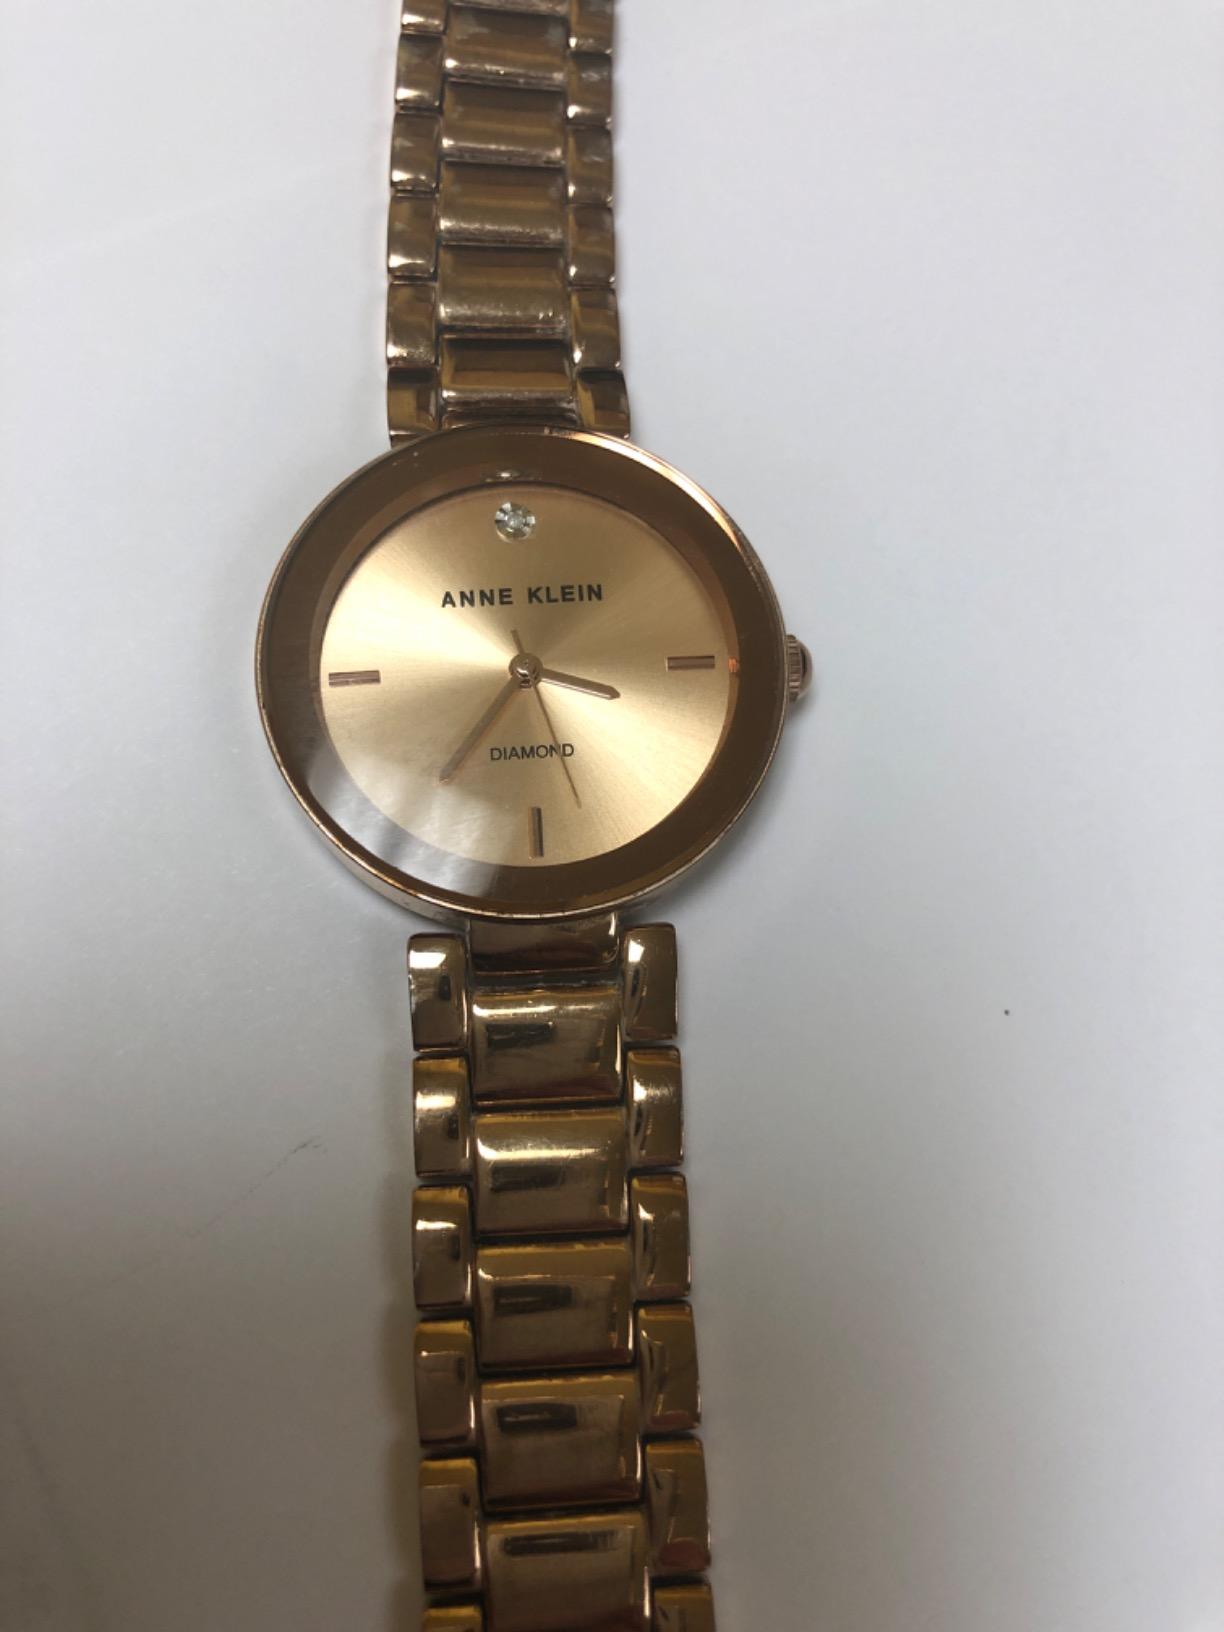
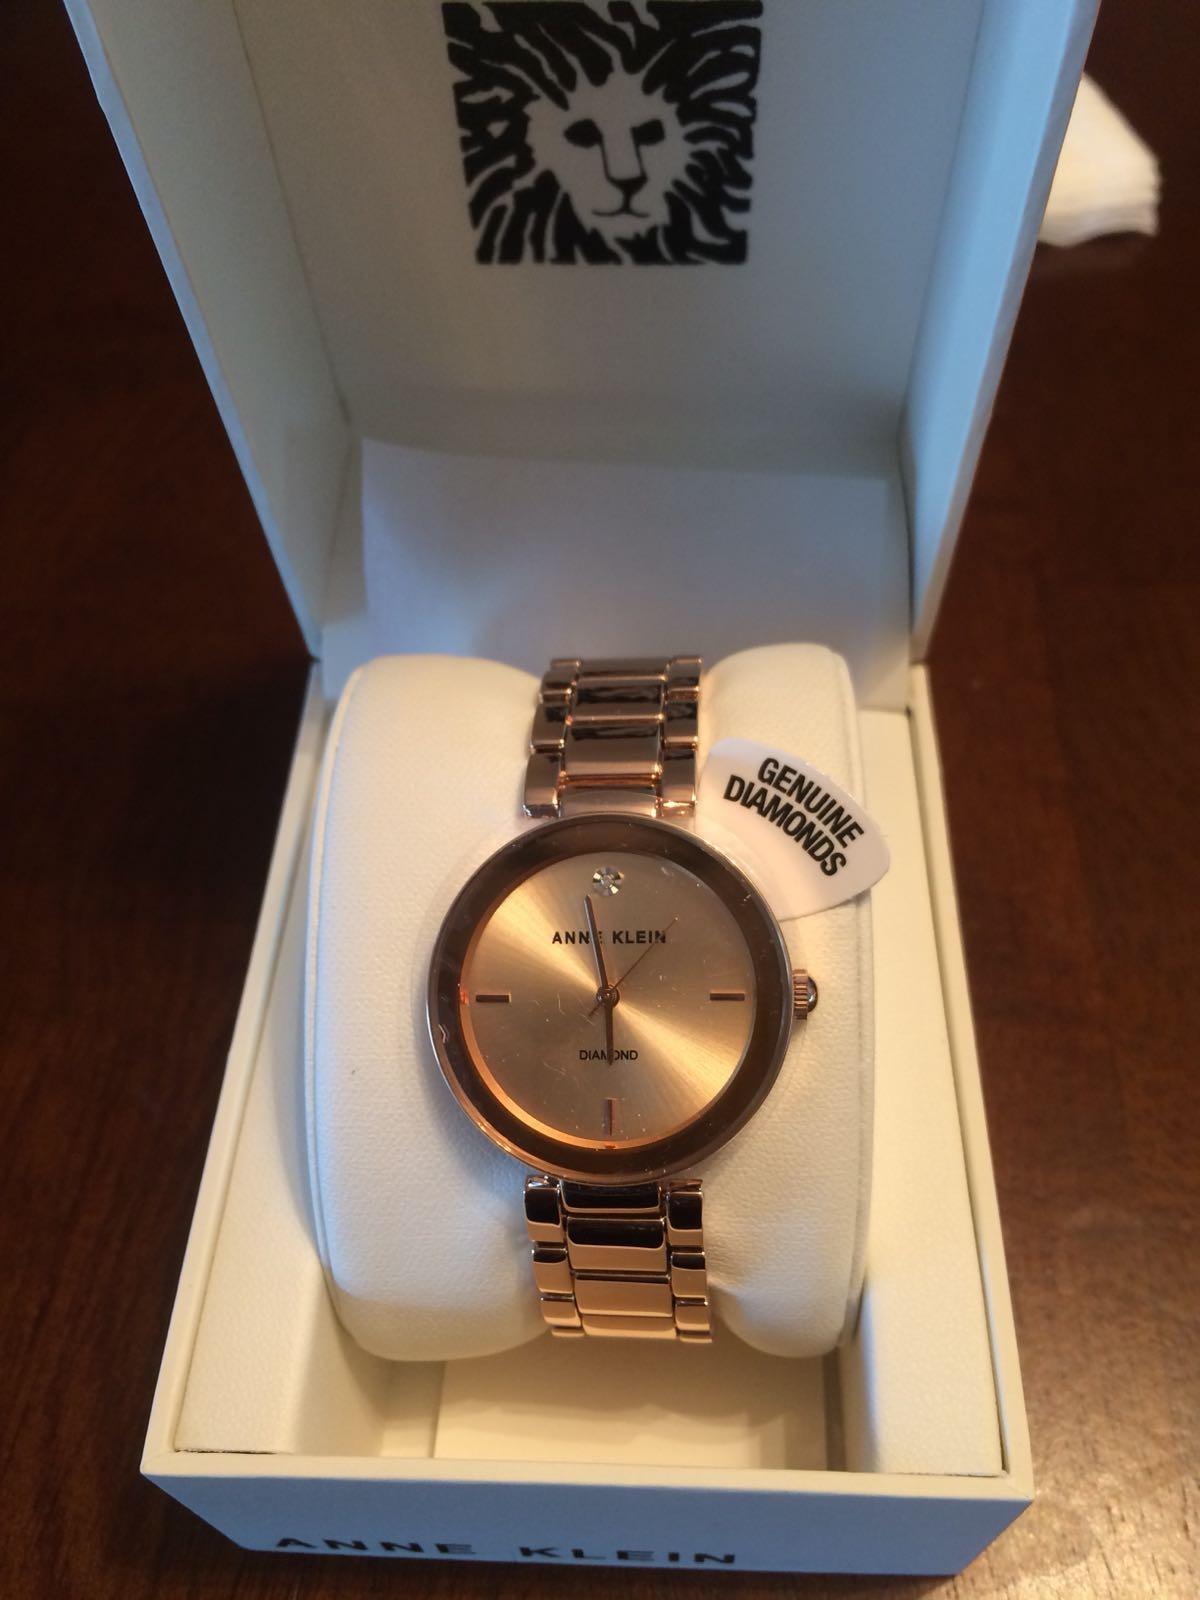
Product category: accessories_watch
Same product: yes